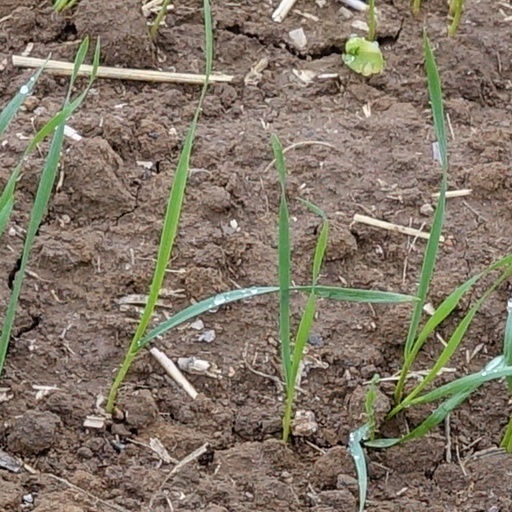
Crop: wheat